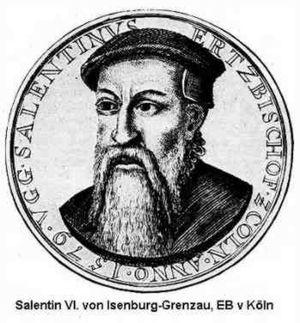
Salentin IX d'Isembourg-Grenzau, né vers 1532 et mort en 1610 fut archevêque-électeur de Cologne de 1567 à 1577, évêque de Paderborn de 1574 à 1577, et enfin comte d'Isembourg-Grenzau de 1577 à 1610.